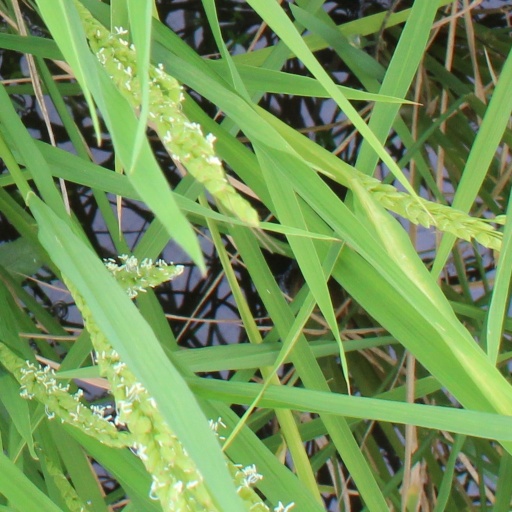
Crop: rice